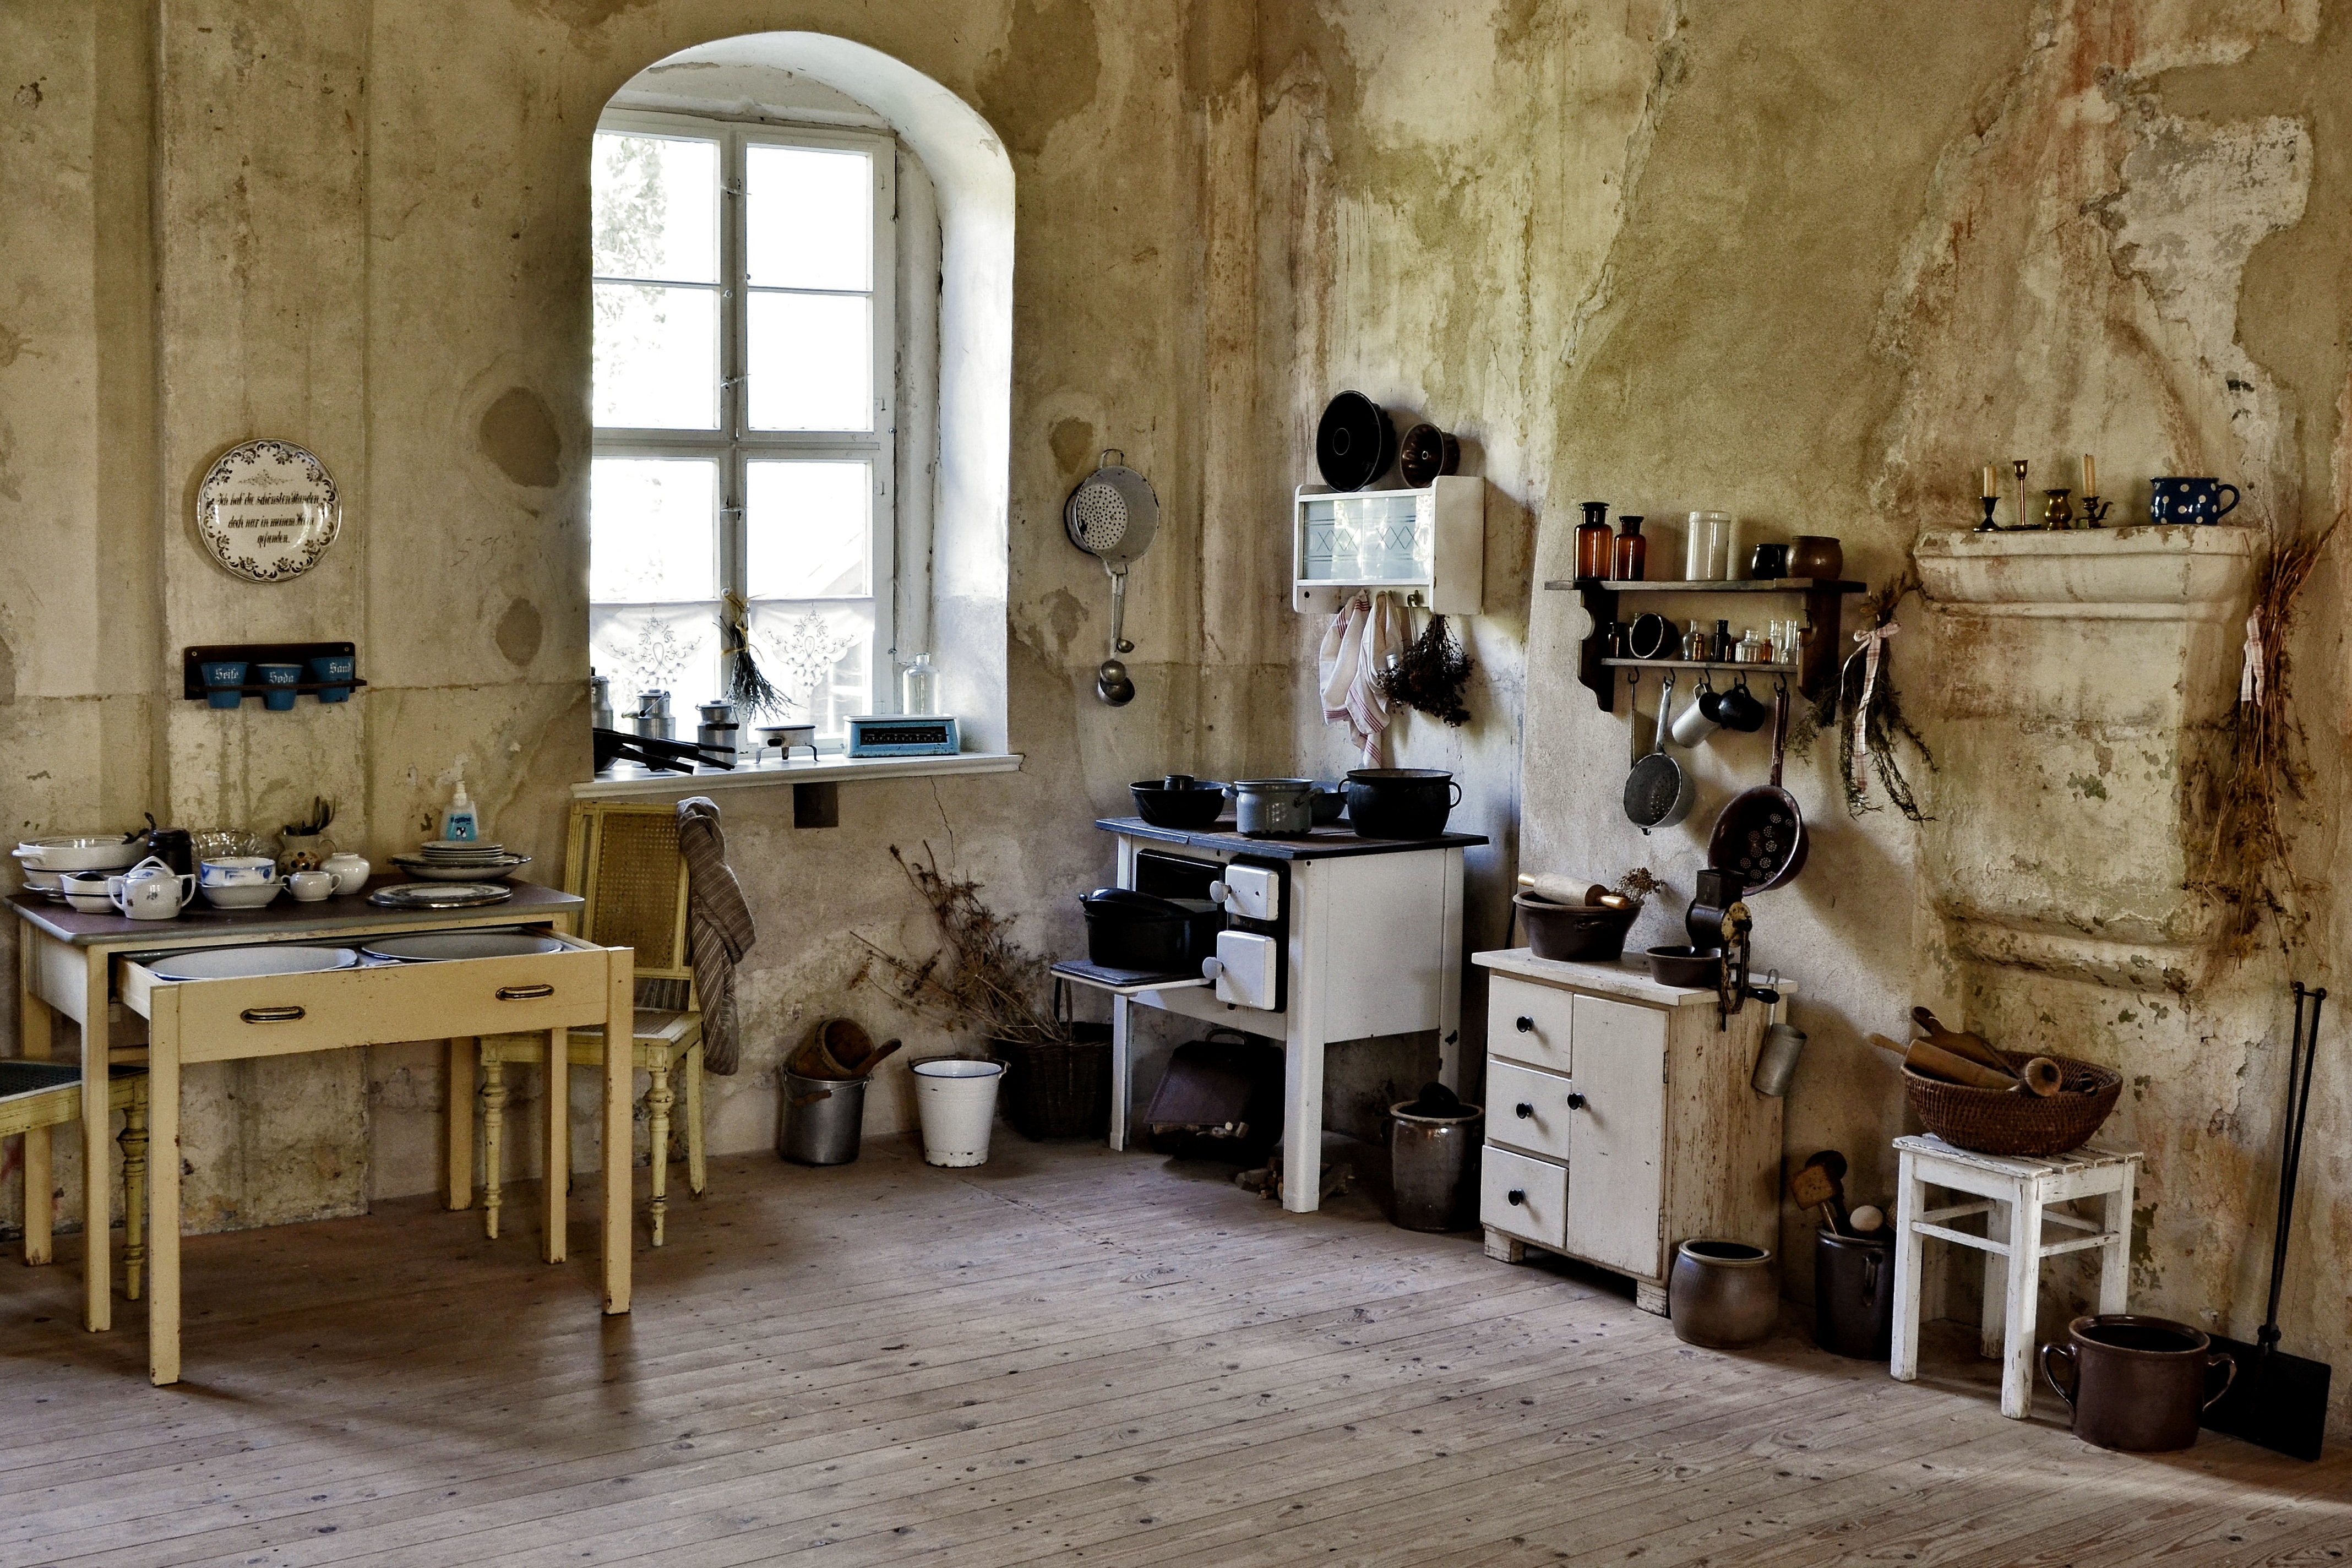
table, wood, vintage, house, floor, old, home, kitchen, sink, living room, furniture, room, interior design, design, historically, kl den burg, ancient history, kitchen equipment